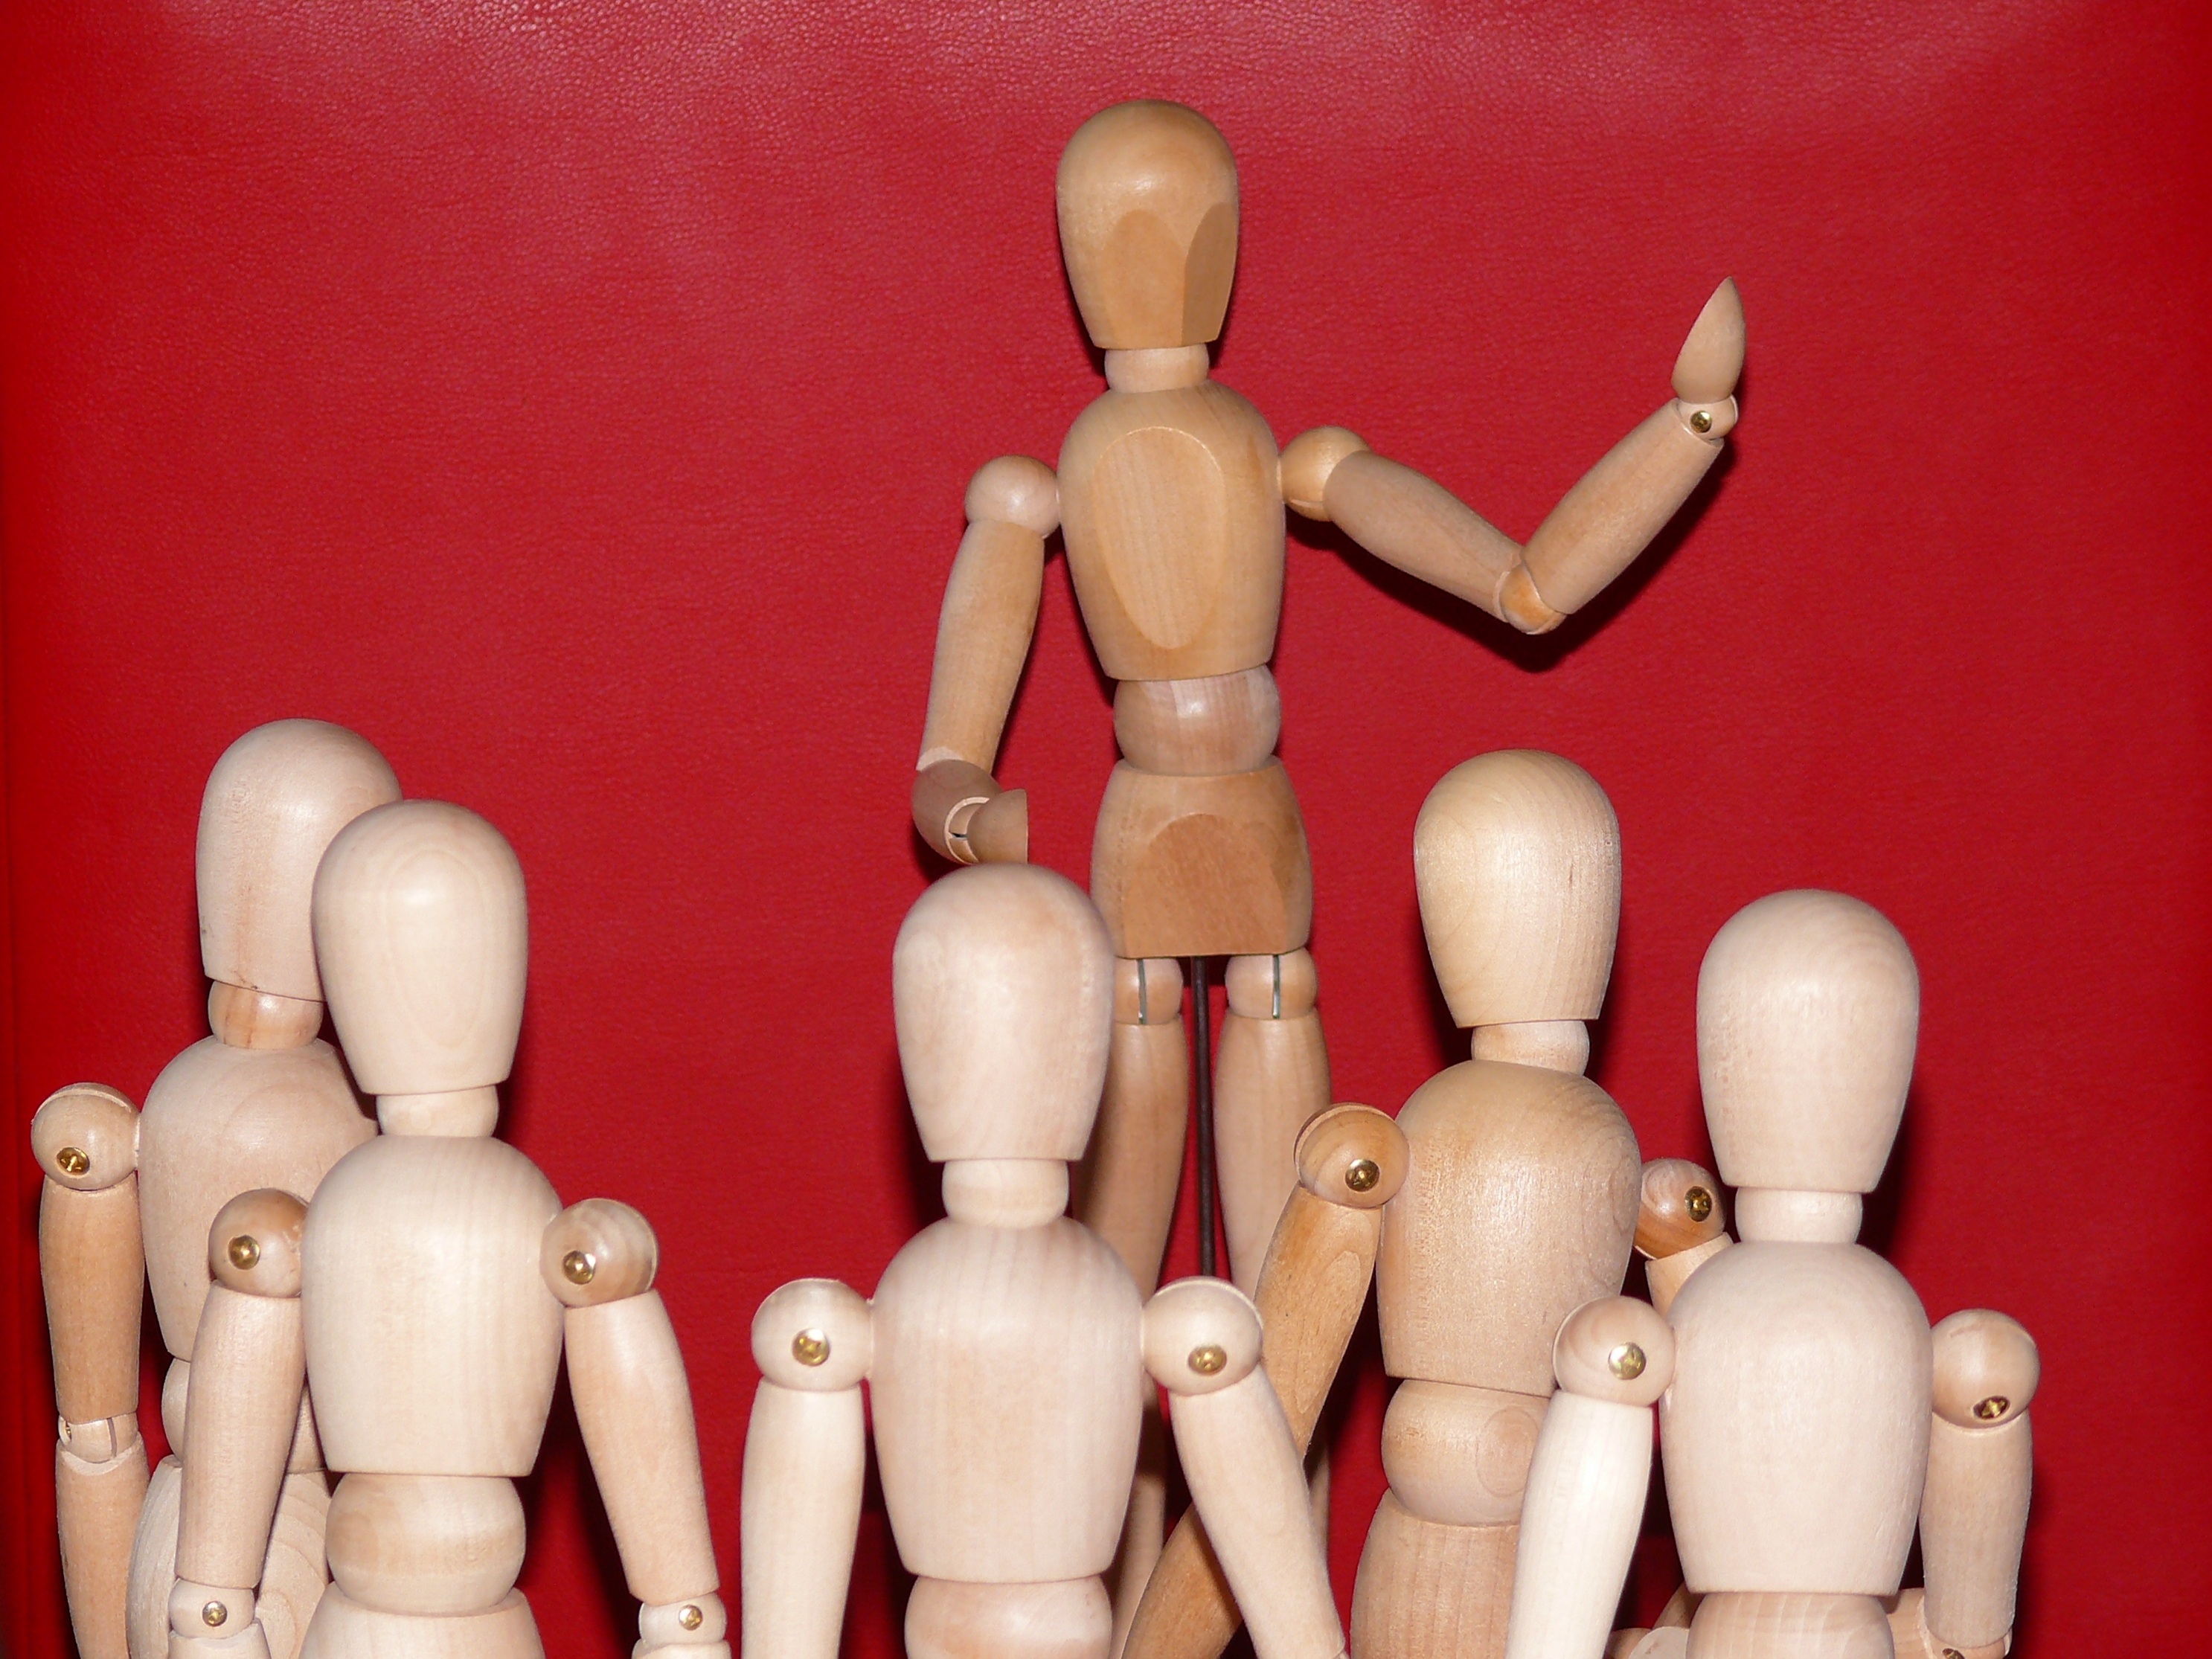
hand, man, group, meeting, statue, red, communication, human, together, toy, talk, mannequin, sculpture, doll, figure, figurine, skin, speech, figures, lecture, listen, discussion, personal, wood doll, communicate, understanding, exchange of information, talk to each other, articulated male, human positions, roundtable, share with, discussion board